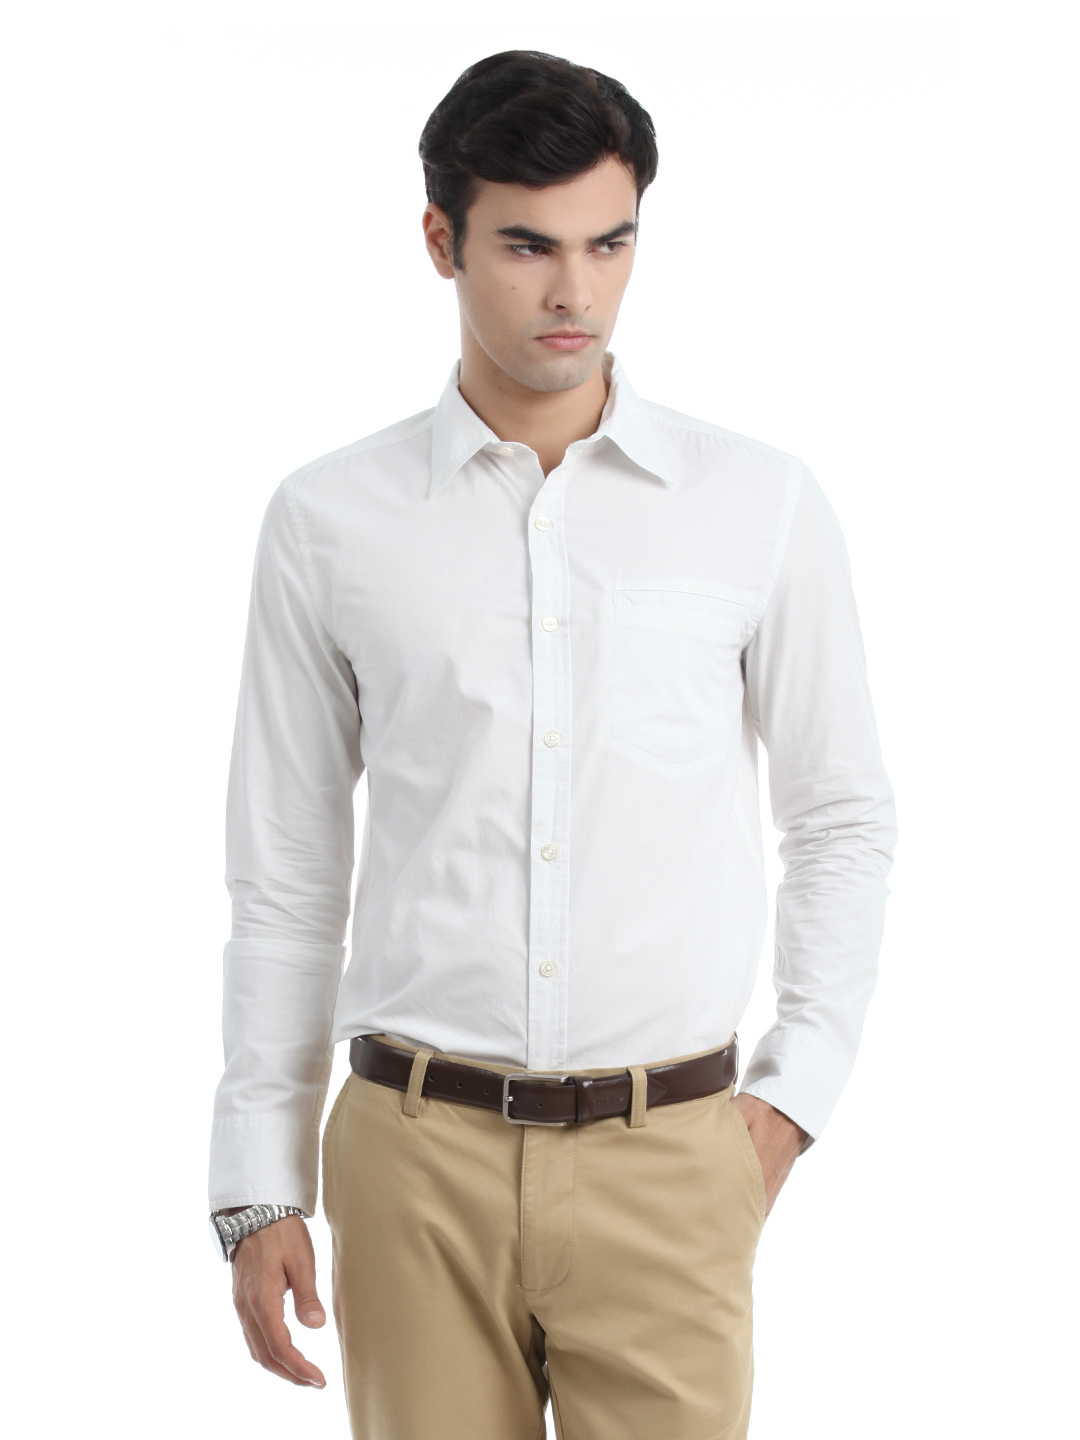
Myntra Men White Shirt
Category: Apparel / Topwear / Shirts
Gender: Men
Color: White
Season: Summer 2012
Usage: Formal